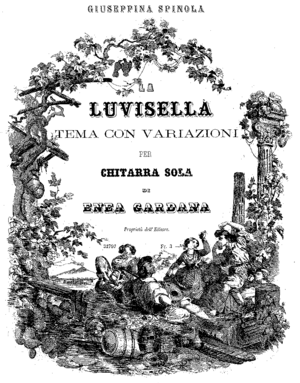
La Luvisella, thème et variations pour guitare solo,
Enea Gardana est un guitariste et compositeur italien qui a vécu dans la première moitié du XIXᵉ siècle.